No Help

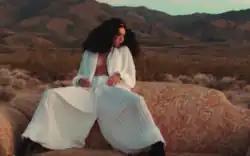
Shot of the music video, showing Inna laying over a couch in a desert, wearing white clothing. A reviewer found this "risque" outfit in particular to resemble the singer's past "provocative" work.

An accompanying music video for the song was uploaded onto Inna's official YouTube channel on 6 September 2018. It was shot in Morocco and Los Angeles by NGM Creative's Bogdan Păun, while Alexandru Mureșan was hired as the director of photography and Loops Production as the producers. Make-up was done by Anthony Merante and Anca Buldur, hair styling by Sorin Stratulat, and clothing was provided by RDStyling. During the music video, Inna wears multiple outfits while residing in a desert and a blue-toned forest. Currinn of CelebMix found that the "risque" white outfit resembled the singer's past "provocative" music videos. In the same scene, he likened her "puffed up" hair styling to "that old-school pin-up look from half a century ago or so".